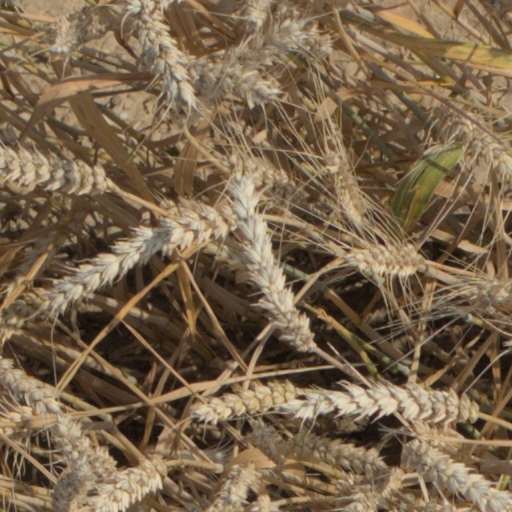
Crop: wheat